2004 Nippon Professional Baseball realignment

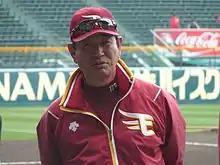
alt text

Meanwhile, senior adviser to the Hanshin Tigers Senichi Hoshino, who was manager of the club when they won the CL championship the previous year, argued to keep the current two-league format. He heavily criticized team owners for ignoring the voices of the players and fans, and it is believed that this criticism helped cause some team owners to abandon the movement toward one league. Not long after Hoshino's comments, Tigers team president Katsuyoshi Nozaki suddenly declared he was in favor of keeping the Central and Pacific League set-up and the team became the biggest supporter of the idea. Soon, the majority of the other CL teams also favored the current two-league system. After garnering the support of fellow CL teams the Yakult Swallows and the Yokohama BayStars, Tigers' executives planned a meeting with all of the Central League teams excluding the Giants to attempt to draft an agreement against the move to a one-league system. Tigers' president Katsuyoshi Nozaki proposed interleague play as a possible solution. He claimed that interleague play would allow Central and Pacific League teams to play each other an equal number of times so that it would seem that it was a one-league system, however the All-Star Series and the Japan Series could be saved. In the past, interleague play had been rejected by the CL teams because they did not want the PL teams to cut into the money they would receive from games played against the hugely popular Giants. Soon the last two CL teams, the Chunichi Dragons and the Hiroshima Carp, both expressed support for maintaining the two-league system, at least through the next season.